History of hypertext

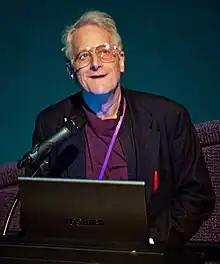
Ted Nelson gives a presentation on Project Xanadu, a theoretical hypertext model conceived in the 1960s, whose first and incomplete implementation was first published in 1998

Starting in 1963, Ted Nelson developed a model for creating and using linked content he called "hypertext" and "hypermedia" (first published reference 1965). Ted Nelson said in the 1960s that he began implementation of a hypertext system he theorized which was named Project Xanadu, but his first and incomplete public release was finished much later, in 1998. He later worked with Andries van Dam to develop the Hypertext Editing System (HES) in 1967 at Brown University. HES was the first hypertext system available on commercial equipment that novices could use, and it didn't have arbitrary limits on text lengths.